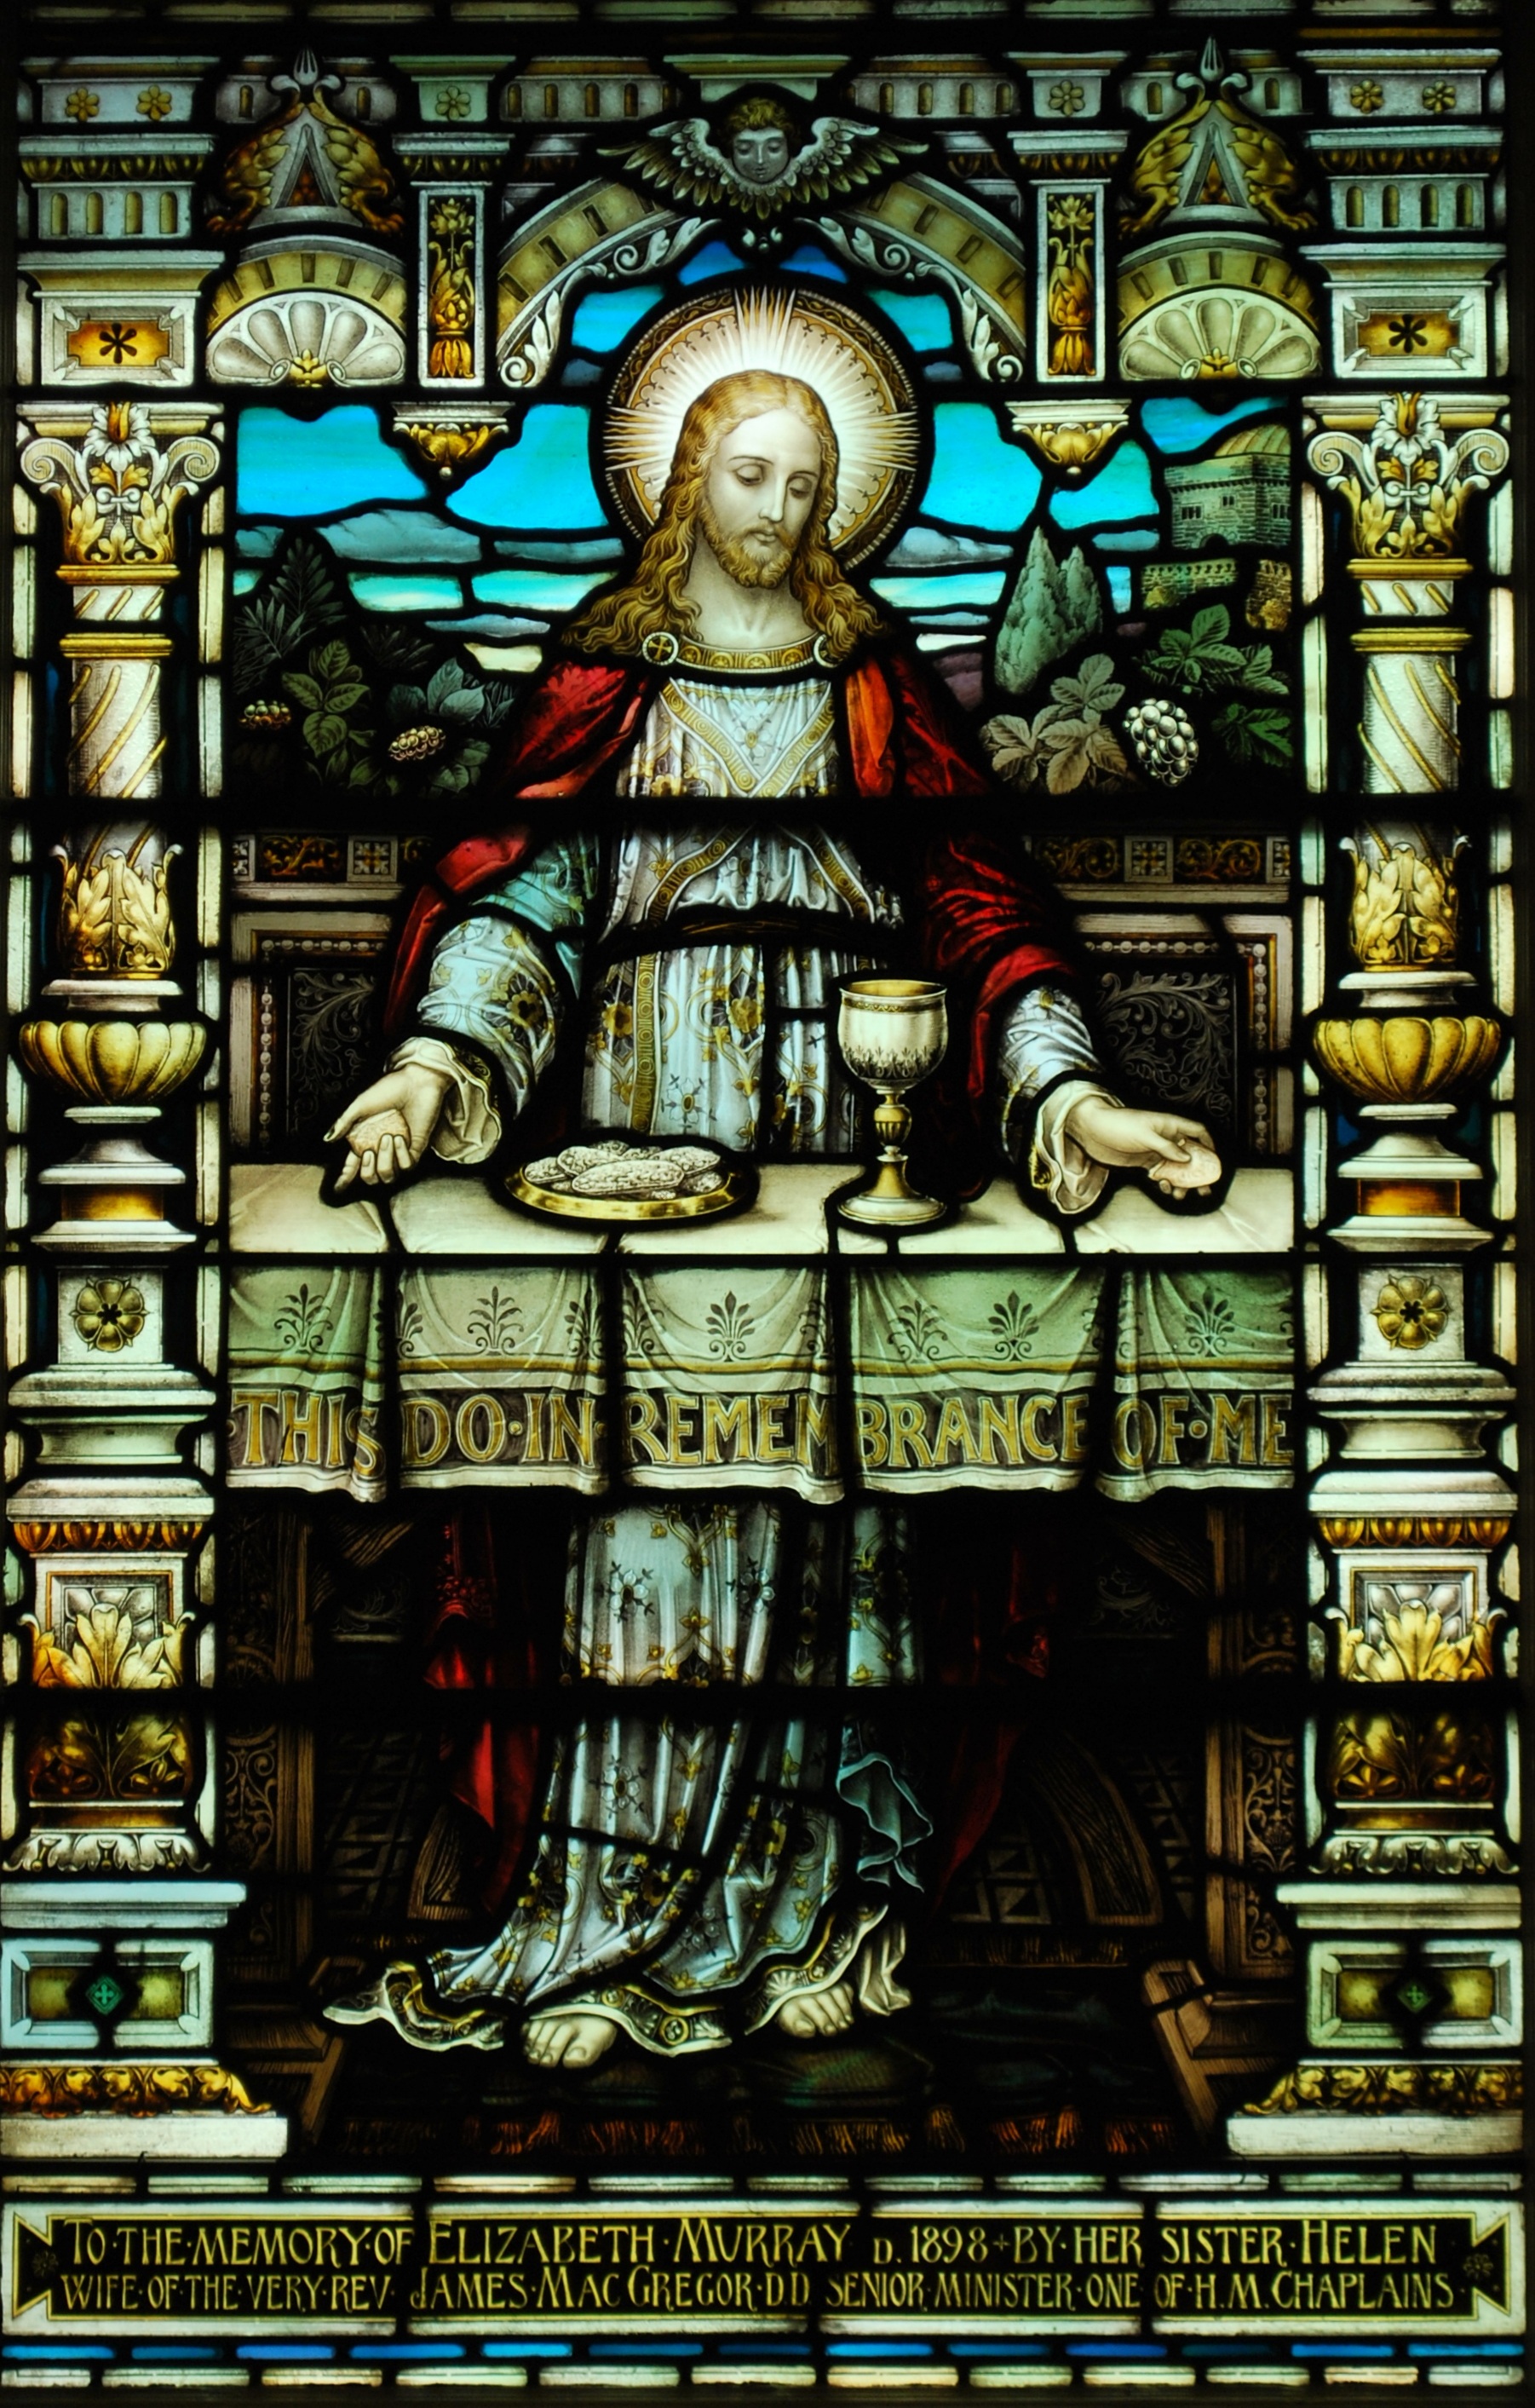
architecture, window, glass, church, cathedral, material, stained glass, edinburgh, church window, last supper